Destruction in Kobe (2015)

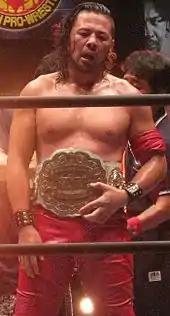
Shinsuke Nakamura, who regained the IWGP Intercontinental Championship in the main event of Destruction in Kobe

The event would also feature a six-man tag team match between the Bullet Club and Chaos stables, building up an IWGP Heavyweight Championship match between champion Kazuchika Okada and challenger A.J. Styles on October 12 at King of Pro-Wrestling. The event also featured former WWE NXT performer Juice Robinson, who also worked the entire "Road to Destruction" tour, his first tour with NJPW. Robinson had previously announced that he would be retiring from professional wrestling on August 29, 2015, but it was now revealed that he was only retiring his NXT persona CJ Parker.